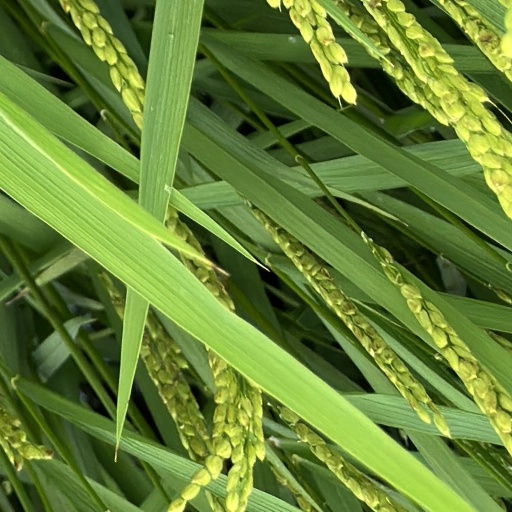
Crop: rice